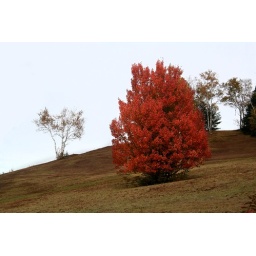
This field and tree are guarded by the spirit of the jack-o-stump. Spoooky.